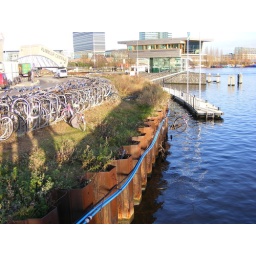
Decrepid bike in the water